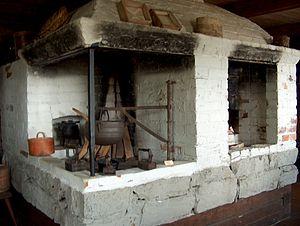
Aleksis Kivi est un écrivain national finlandais considéré comme le père de la littérature finnoise.